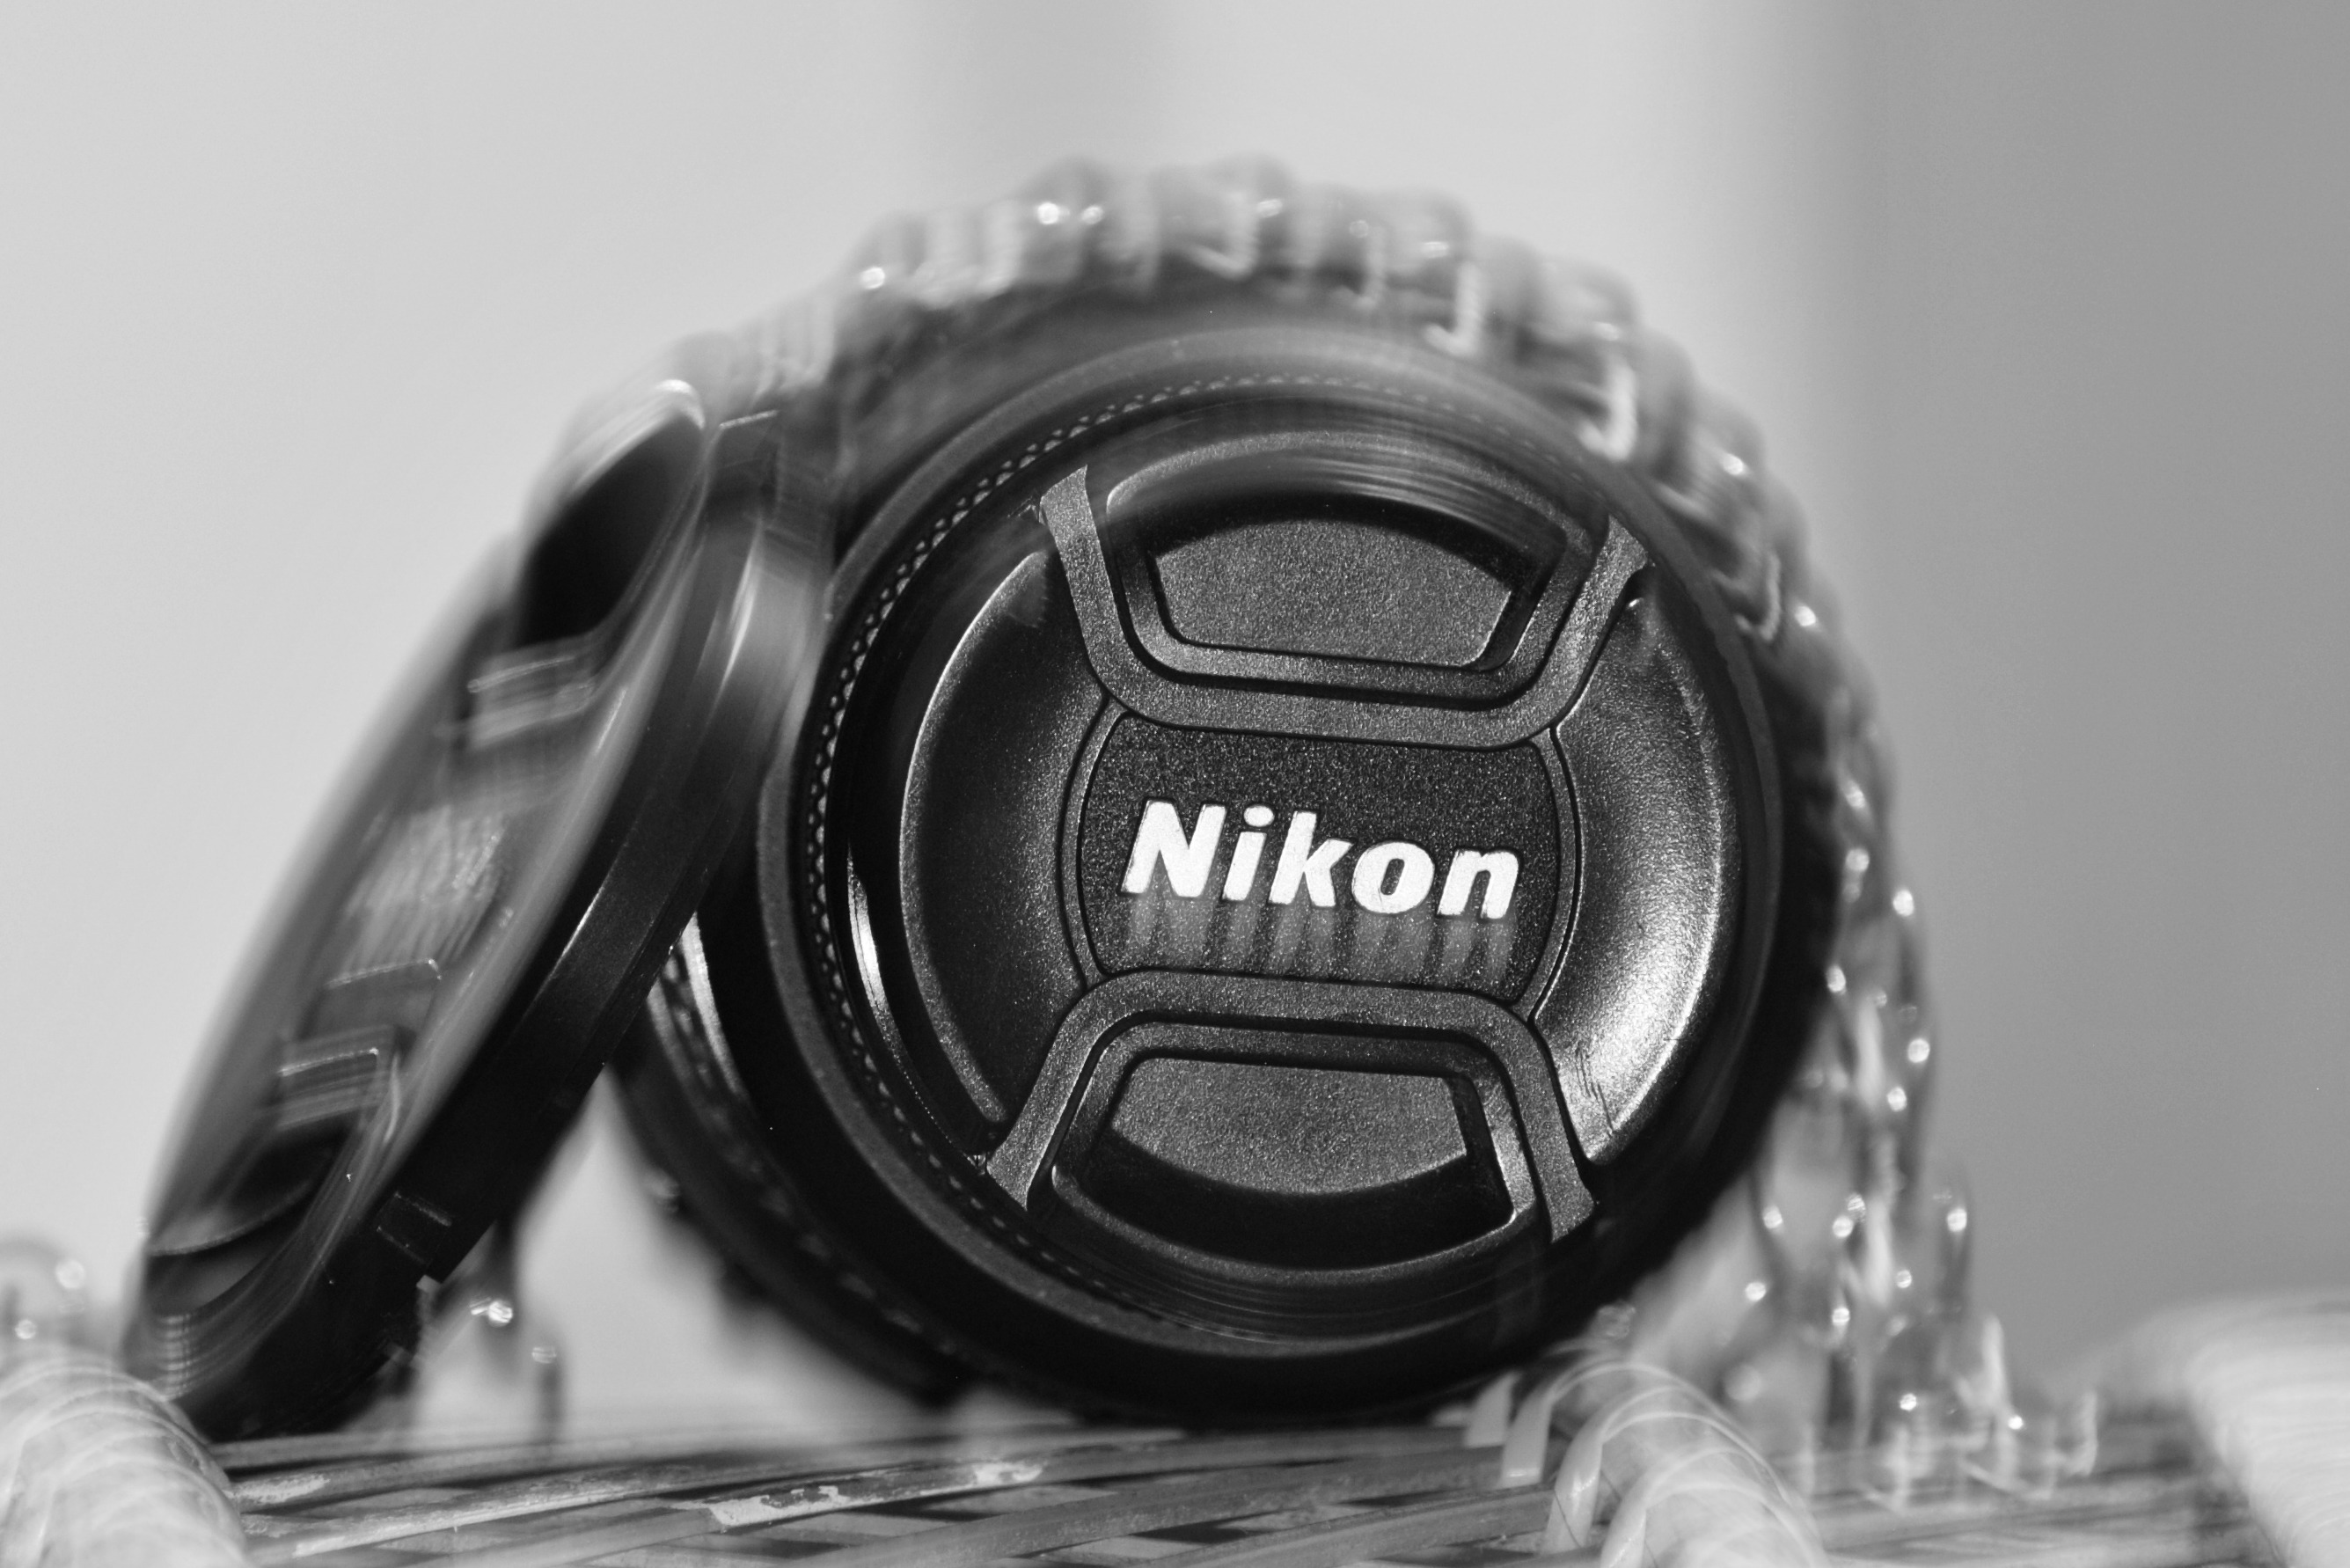
black and white, white, camera, photography, photographer, lens, professional, nikon, lens cap, black, monochrome, pictures, close up, product, reflex camera, grey, zoom, aperture, cam, zoom lens, monochrome photography, single lens reflex camera, professional photographer, nikon lens, 18 55 mm